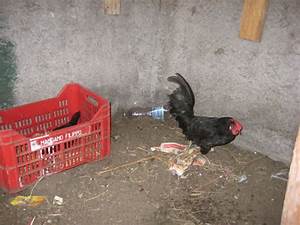
Label: chicken